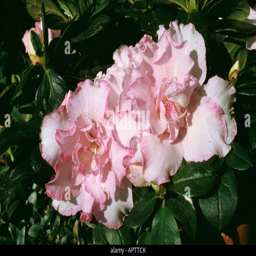
tender pink feminine enhanced with a purple edge